Danny House

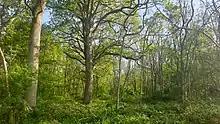
Randolph's Copse, an ancient woodland and one of the Danny Woods

Soon after the war Danny House became a school, firstly known as Montpelier College and then Wolstonbury College, which had been transferred from Brighton, but this closed down in 1956. Although the Campion family were no longer residing in the house, the estate continued in the ownership of the Campions until the 1980s when the estate was broken up and the various land holdings, houses and farms were sold to tenants or into private hands. The house was then bought by Mutual Households Association (later the Country Houses Association). After the CHA went into liquidation in 2003, the house was bought by a private purchaser in 2004. In 2007, Danny House celebrated 50 years as a retirement home.